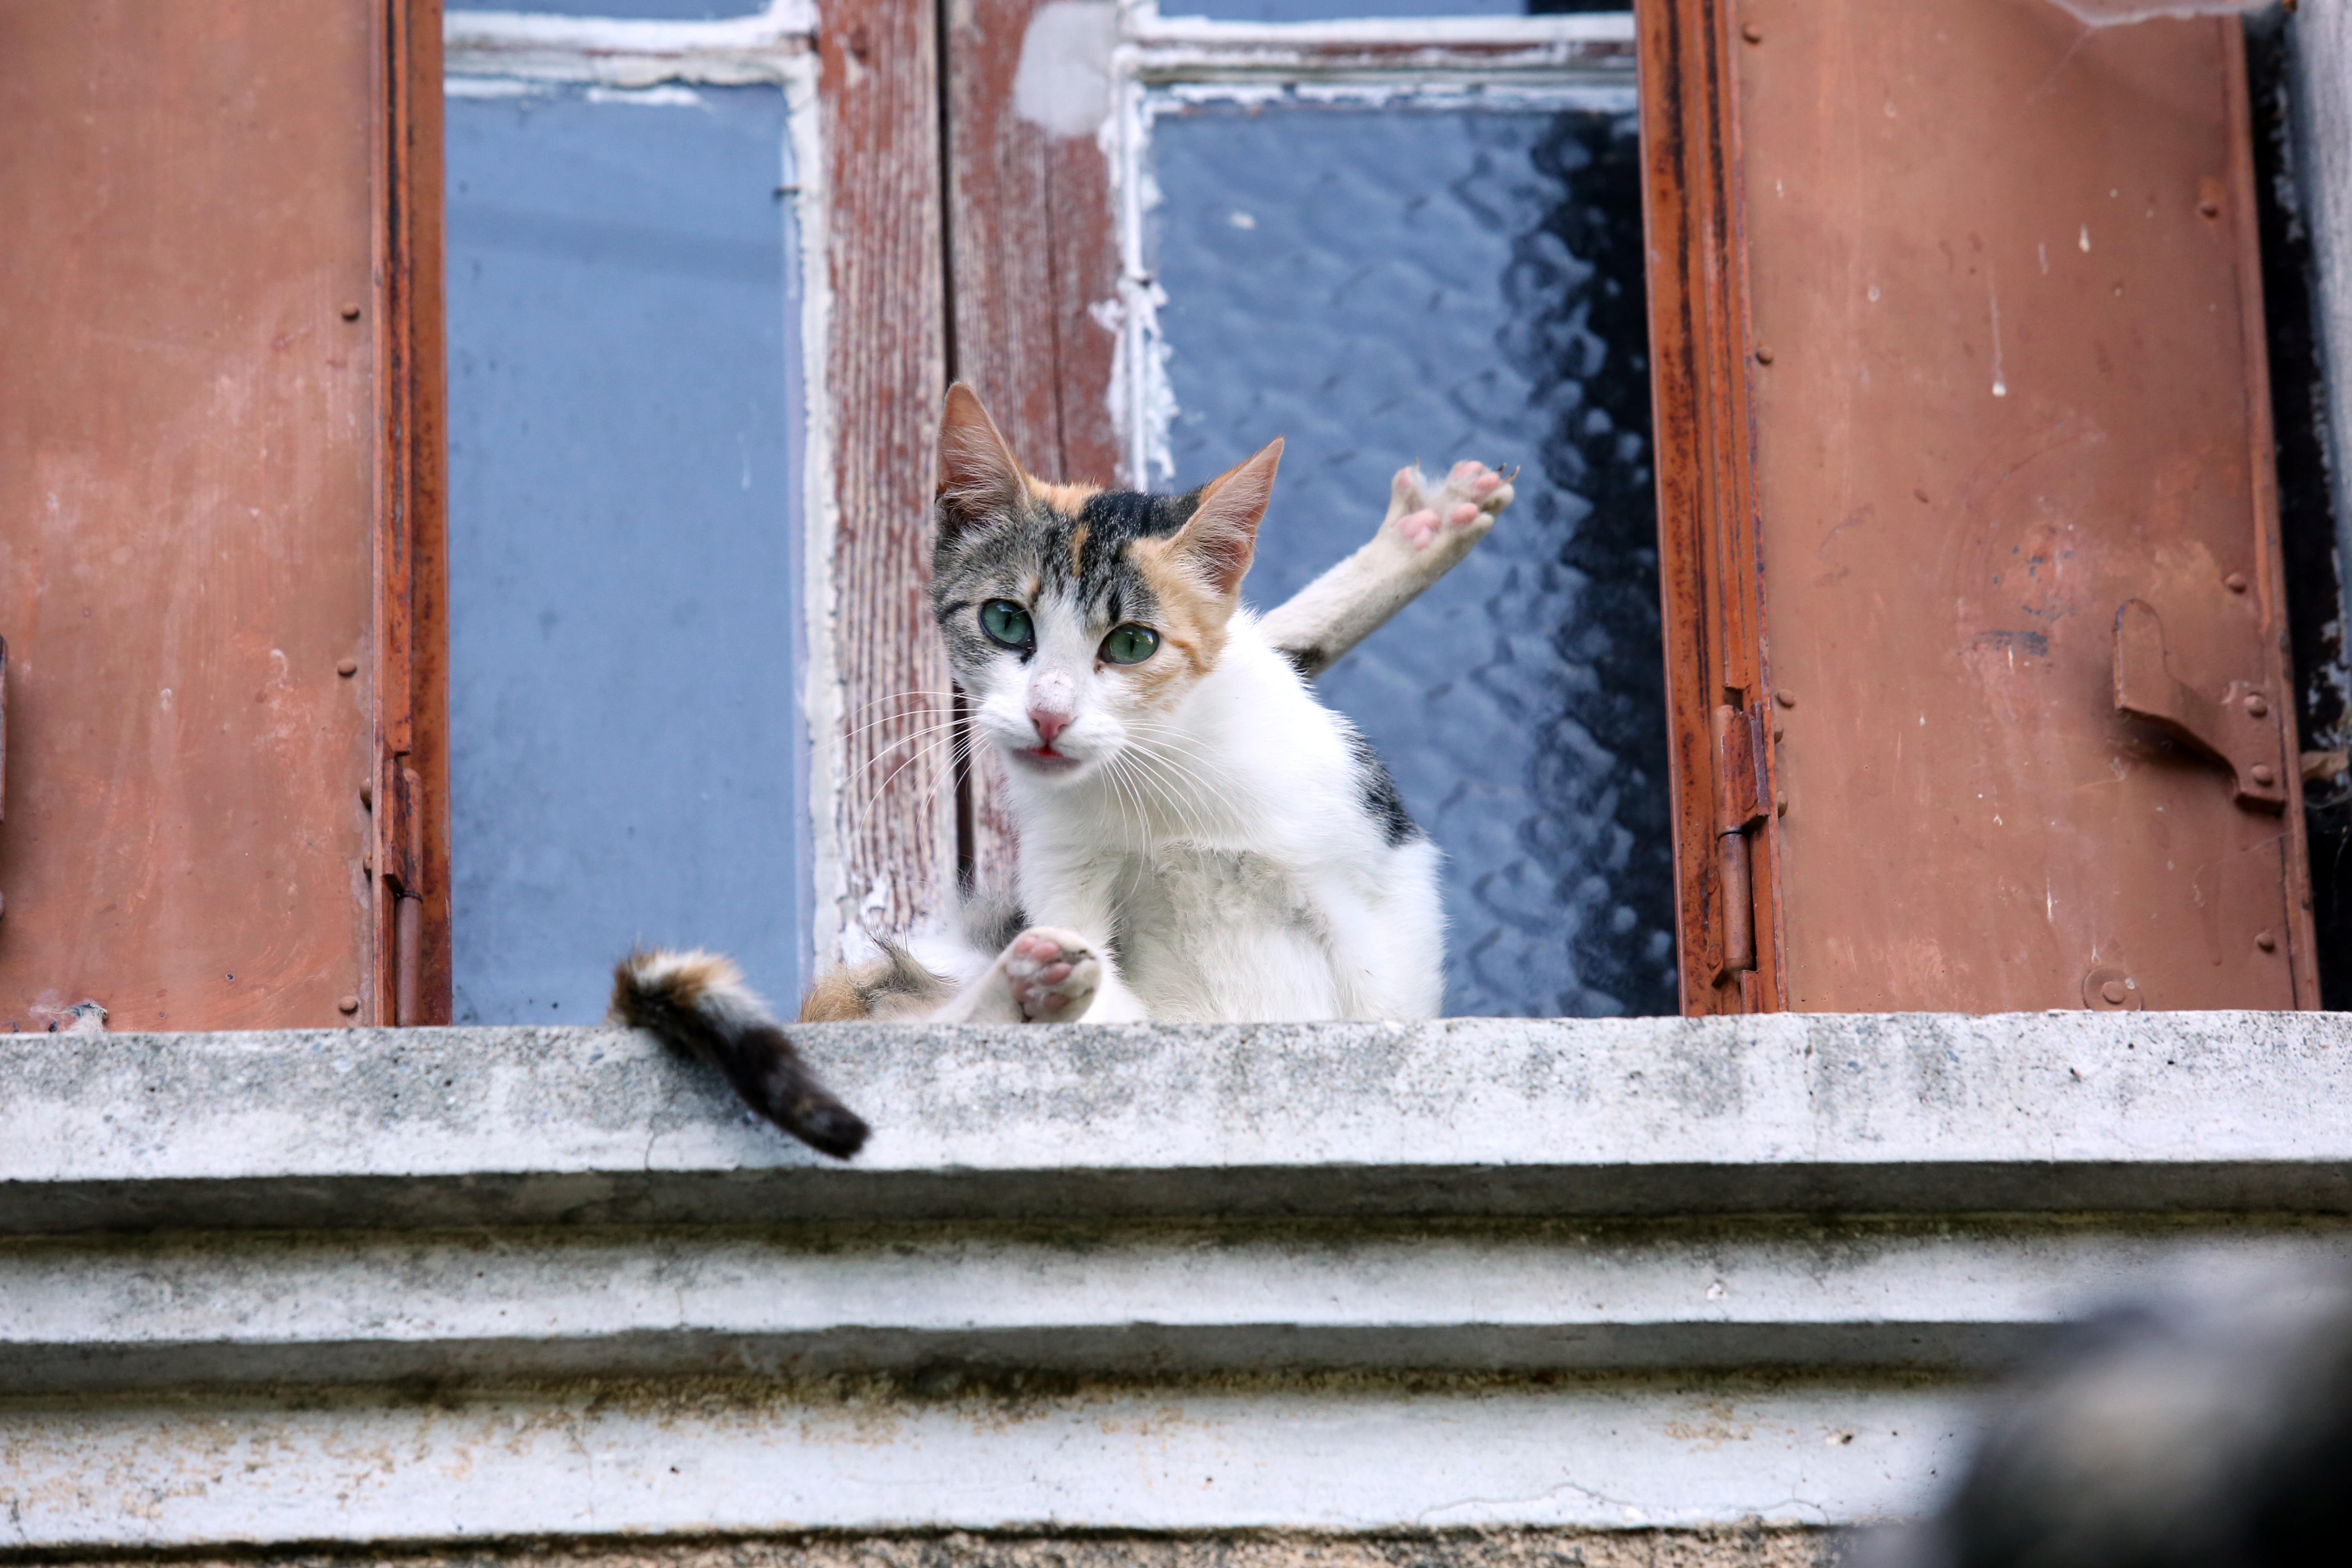
snow, winter, white, france, europe, cat, canon, mammal, pets, cats, midi, vertebrate, montagne, campagne, southfrance, sdfrankreich, zuidfrankrijk, languedocroussillon, tricolore, katzen, exterieur, poezen, katten, chattes, cevennes, perchoir, lozre, saintgermaindecalberte, toilette, tricoline, coloniedechats, animal shelter, small to medium sized cats, cat like mammal